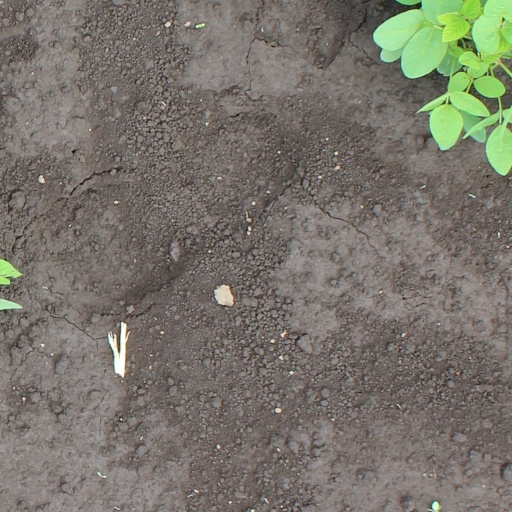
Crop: soybean